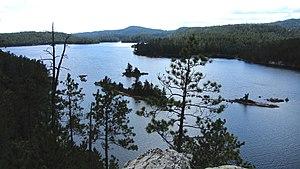
Le Parc provincial Chiniguchi Waterway est un parc provincial de l'Ontario situé dans le district de Sudbury. Le parc a une superficie de 93,68 km² et il a été créé en 2006. Il est géré par Parcs Ontario.